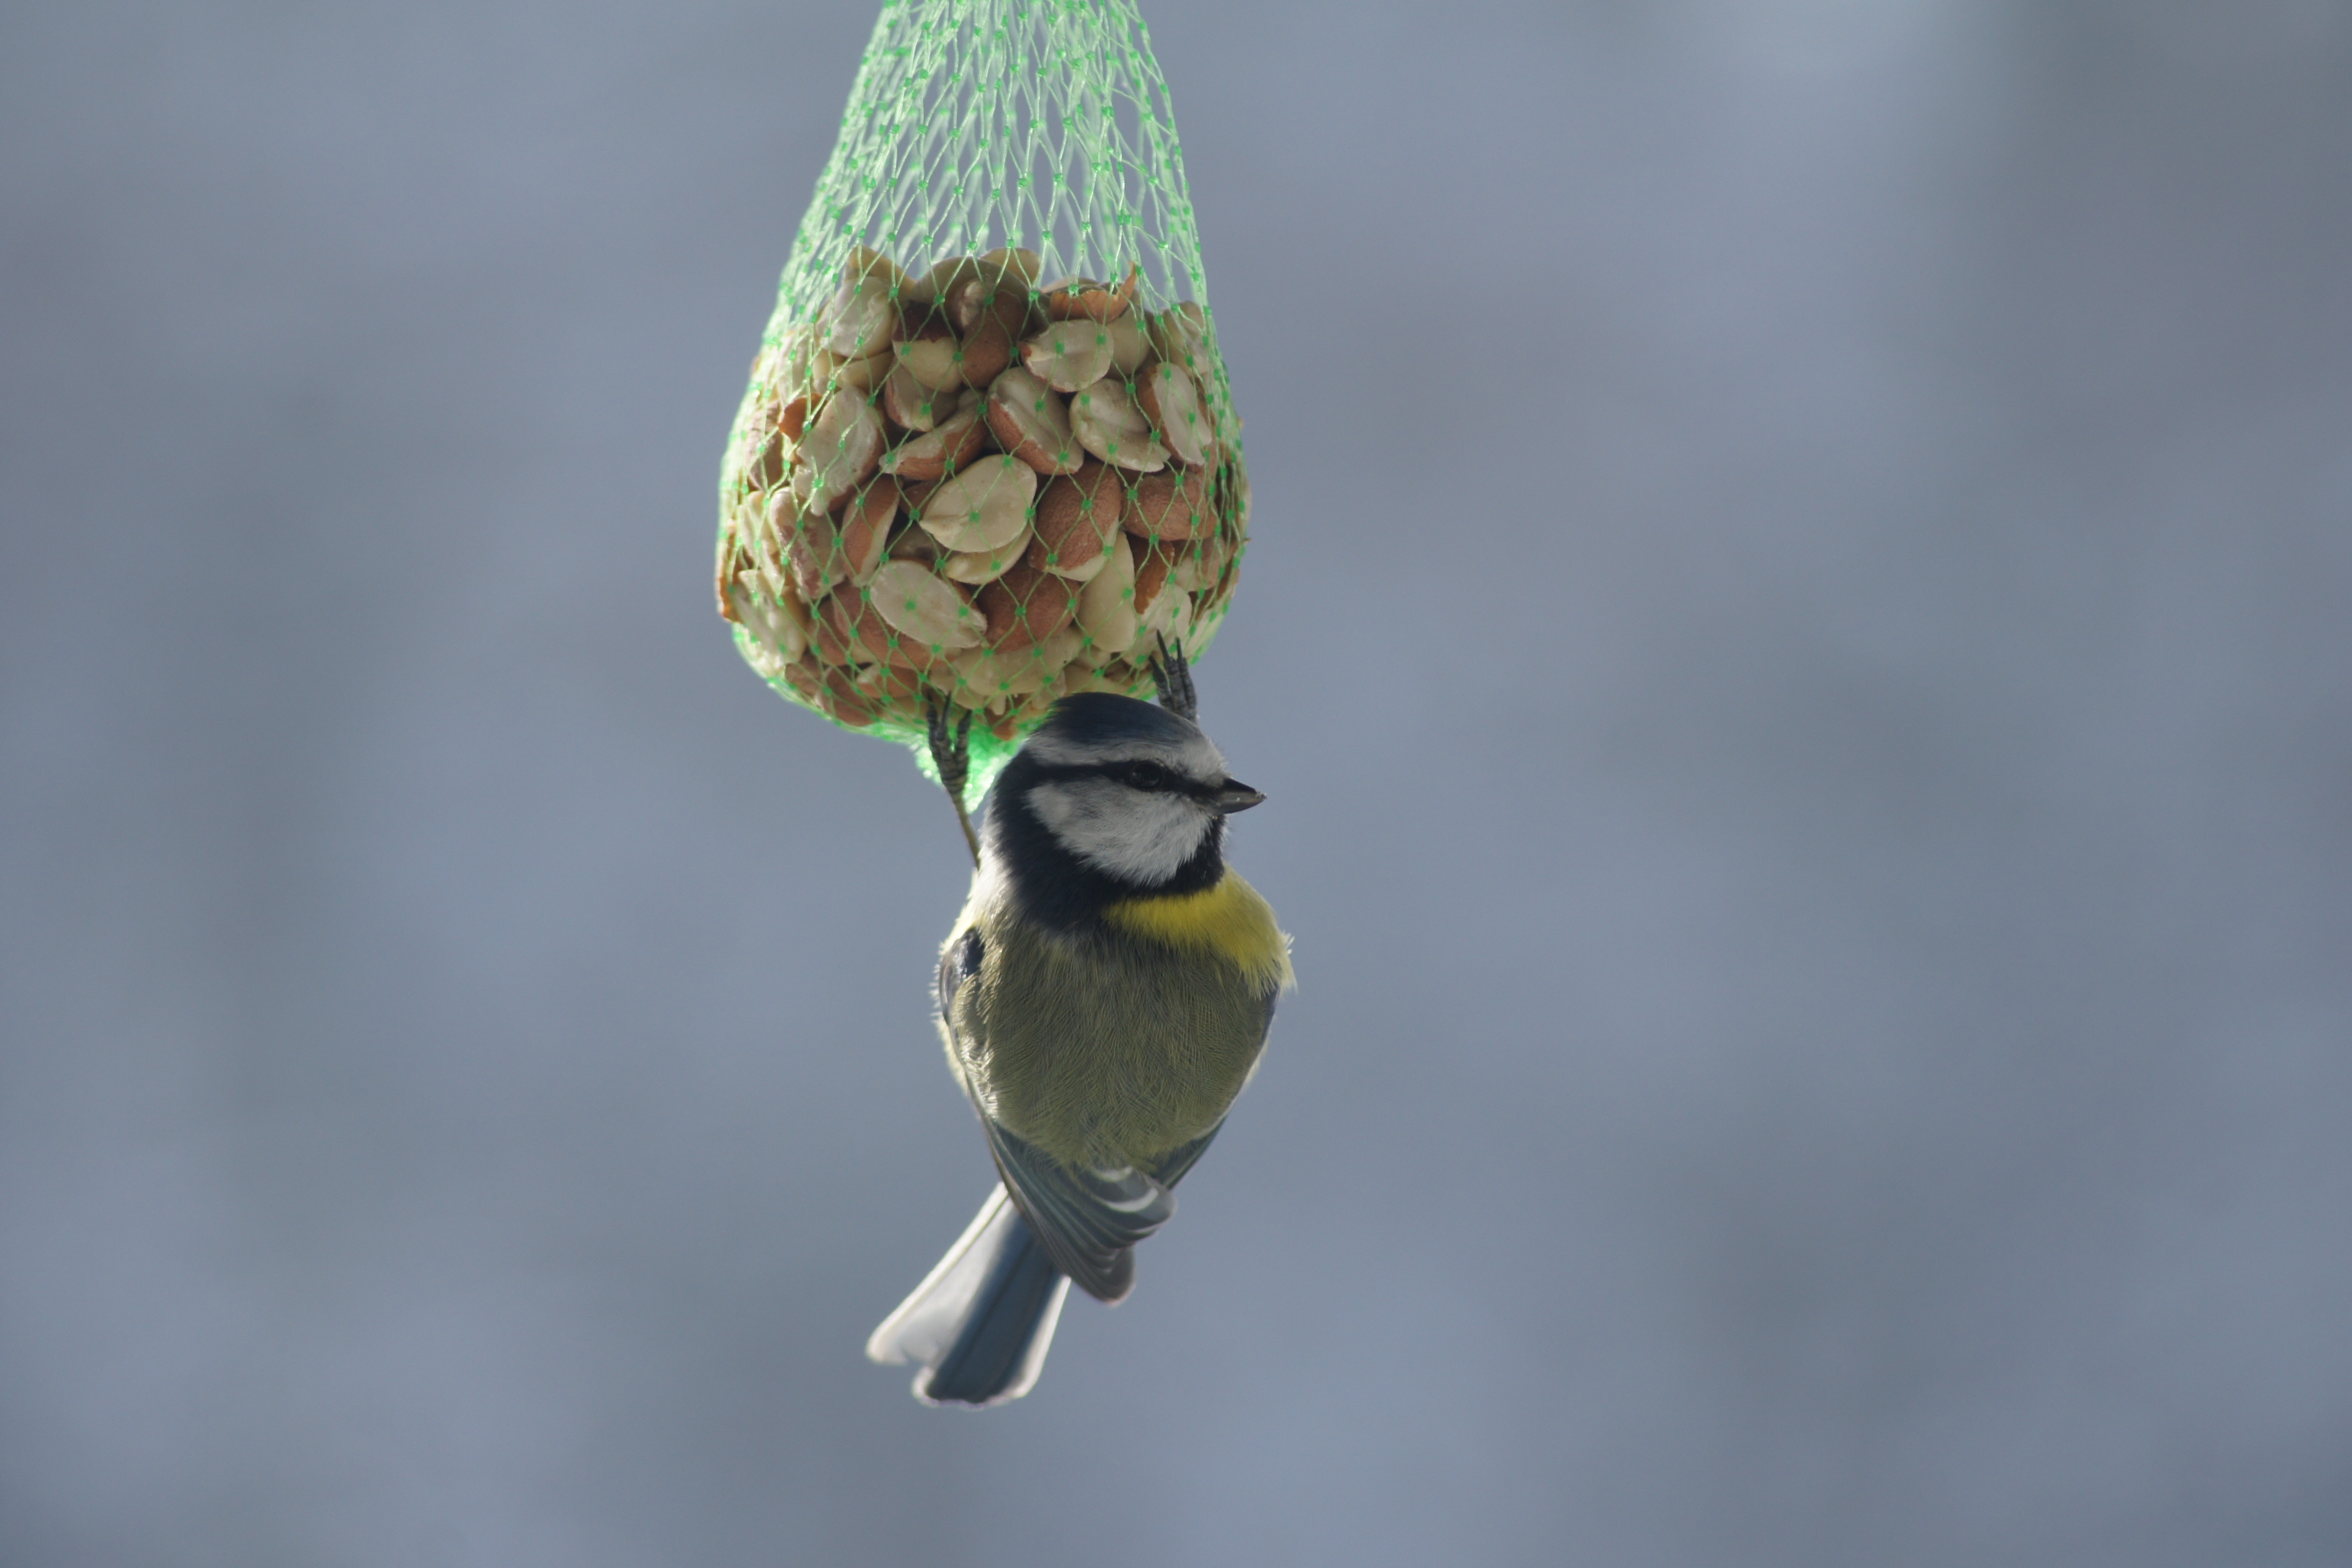
nature, branch, winter, bird, wildlife, green, beak, hummingbird, eat, fauna, birds, vertebrate, finch, macro photography, perching bird, maise